Borneo python

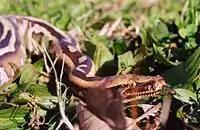
Juvenile

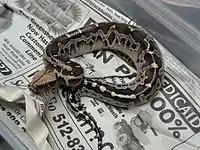
Juvenile in captivity

Adults of "P. breitensteini" have been reported to attain a total length (including tail) of 2.1 m (7 ft), although they are usually no more than 1.2 m (4 ft). Heavy-bodied, they can weigh as much as 13.6 kg (30 lb). Females are generally larger than males. The head is broad with several thermoreceptive pits along the nose. The tail is short and tapering.